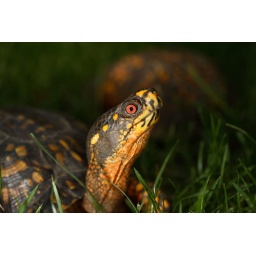
Found this male and the female behind him mating in our front yard!